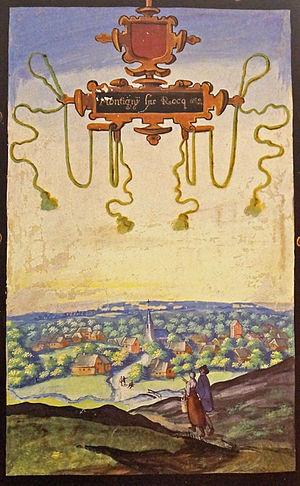
Honnelles (Montignies-sur-Roc), fr:: Montignies-sur-Roc vers 1600 dans les albums de Charles III de Croÿ, gouache d'Adrien de Montigny